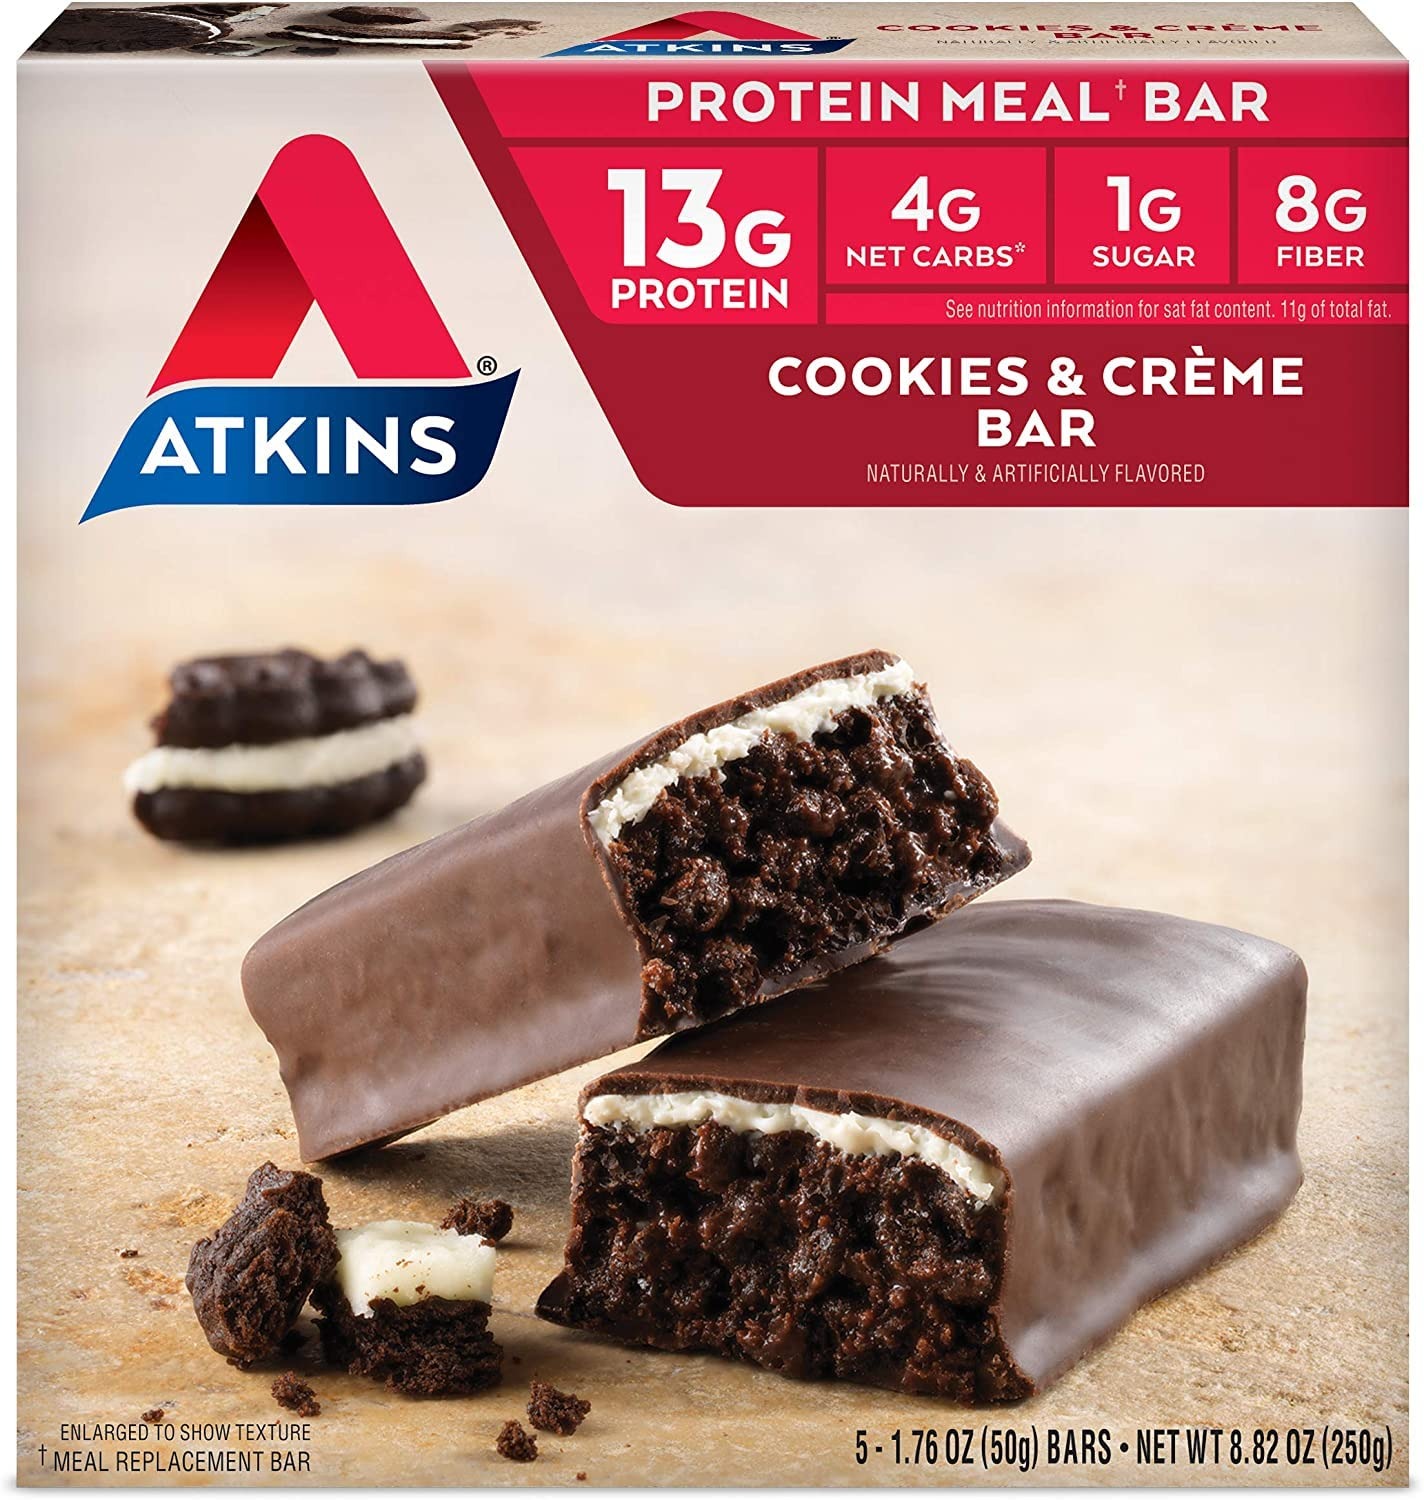
Item Name: Atkins, Cookies and Cream, 5 Count
Bullet Point 1: Cookies: Contains delicious cookies for a sweet treat
Bullet Point 2: Atkins: Specially formulated for weight loss and healthy eating goals
Bullet Point 3: 5 Count: A convenient 5-pack of cookies to enjoy
Bullet Point 4: Celebrate: Perfect for birthdays, weddings, anniversaries and other special occasions
Bullet Point 5: Made in the USA: Produced domestically in the United States
Product Description: Grocery & Gourmet Food
Value: 5.0
Unit: Count

Price: 10.99